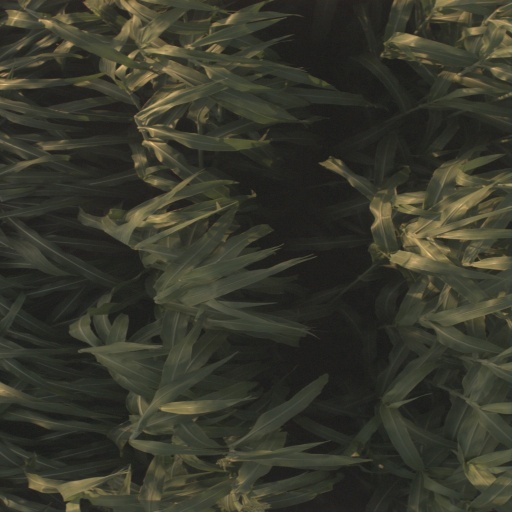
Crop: sorghum